Frederick J. Becton

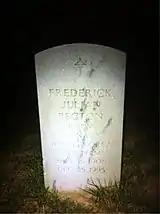
Grave at Arlington National Cemetery

On January 1, 1951, Becton was promoted to captain. He completed the Personnel Administration and Training course at Northwestern University in June 1948, and after duty as Executive Officer of from September 1948 to April 1949, served for fifteen month as commander of Destroyer Division 202. He worked again in the Bureau of Naval Personnel, and after brief instruction in 1952, commanded the transport ship for two years. He completed a tour of duty in the Office of Chief of Naval Operations as Assistant to the Director of the Surface-Type Warfare Division and Head of the Combined and Joint Training, and under orders of September 20, 1956, commanded the battleship .